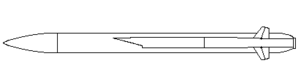
L’air-sol moyenne portée fait partie, avec l’Apache, le SCALP-EG et le MdCN, des missiles de croisière utilisés par l’Armée française. Il emporte une arme nucléaire. Son successeur le missile Air-sol moyenne portée amélioré est entré en service opérationnel en 2010.